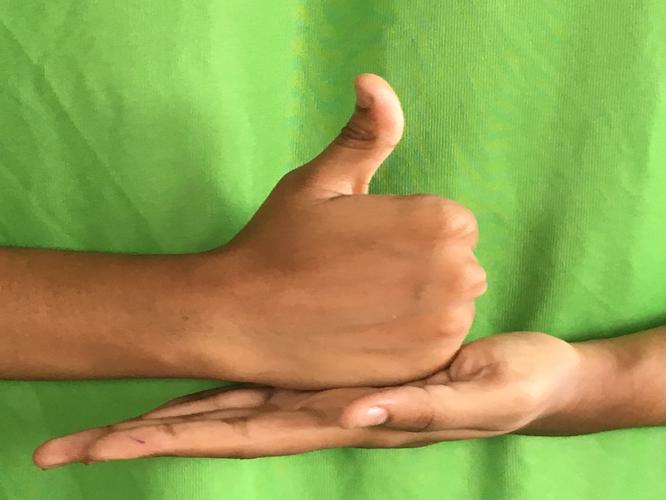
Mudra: Shivalinga
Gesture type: double_hand